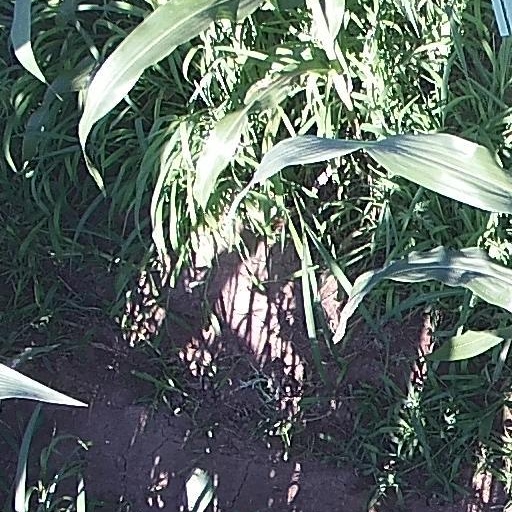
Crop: maize; corn